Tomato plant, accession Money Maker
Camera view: bottom (45 deg); turntable rotation: 330 degrees
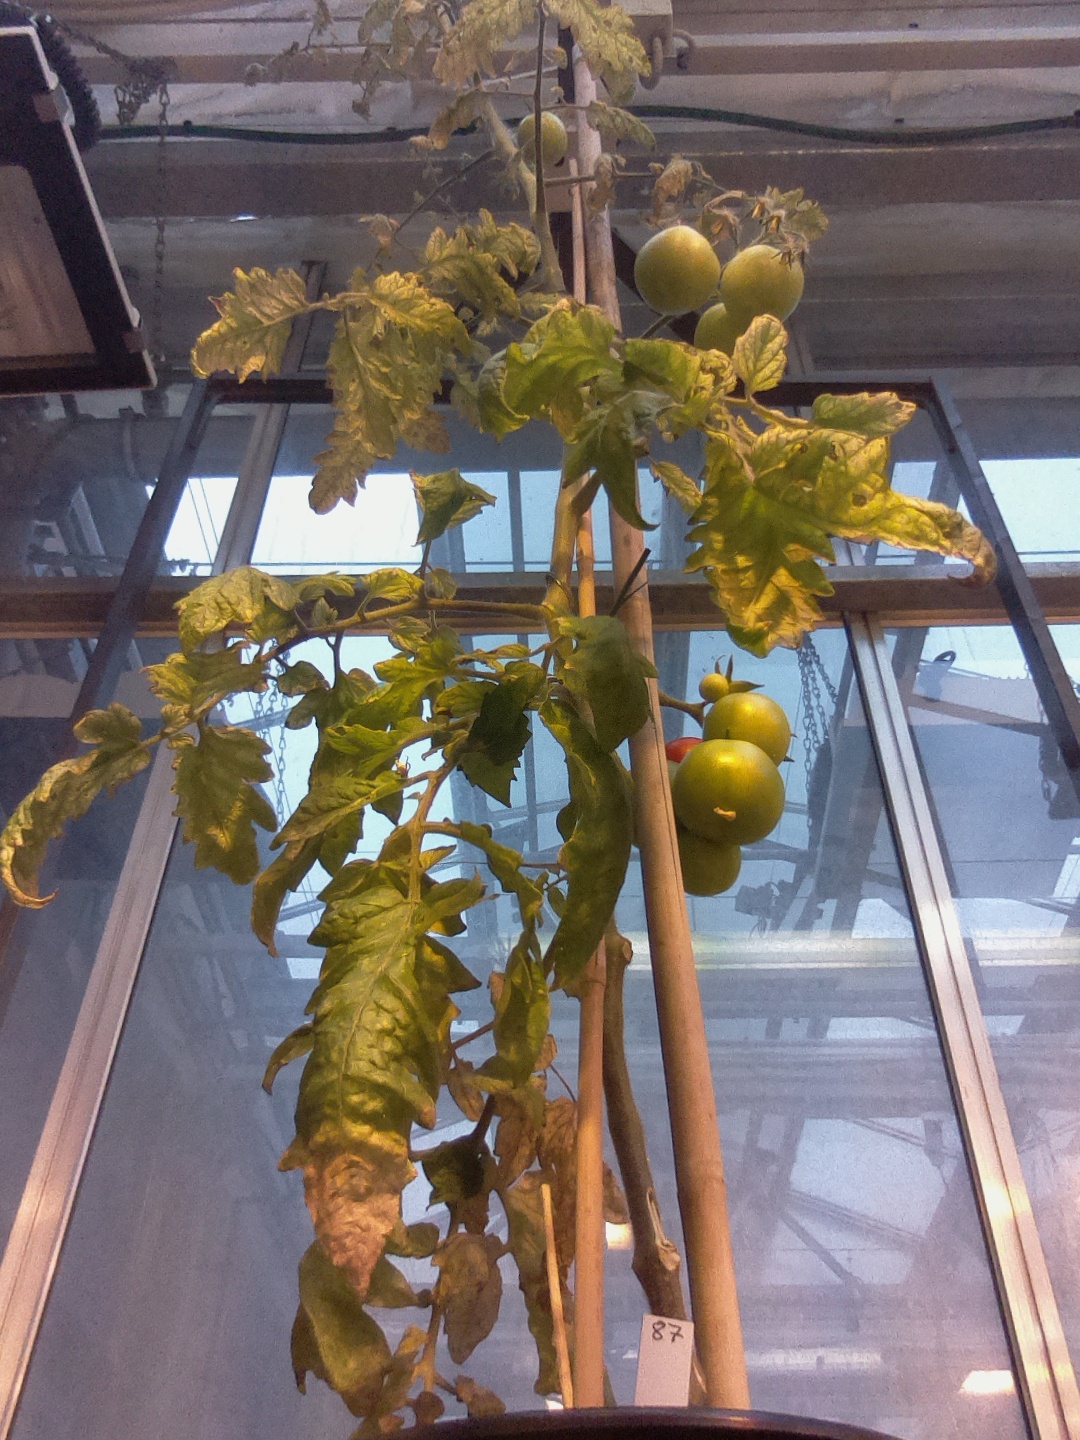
BBCH growth stage 81: 10%-20% of fruits show typical fully ripe color